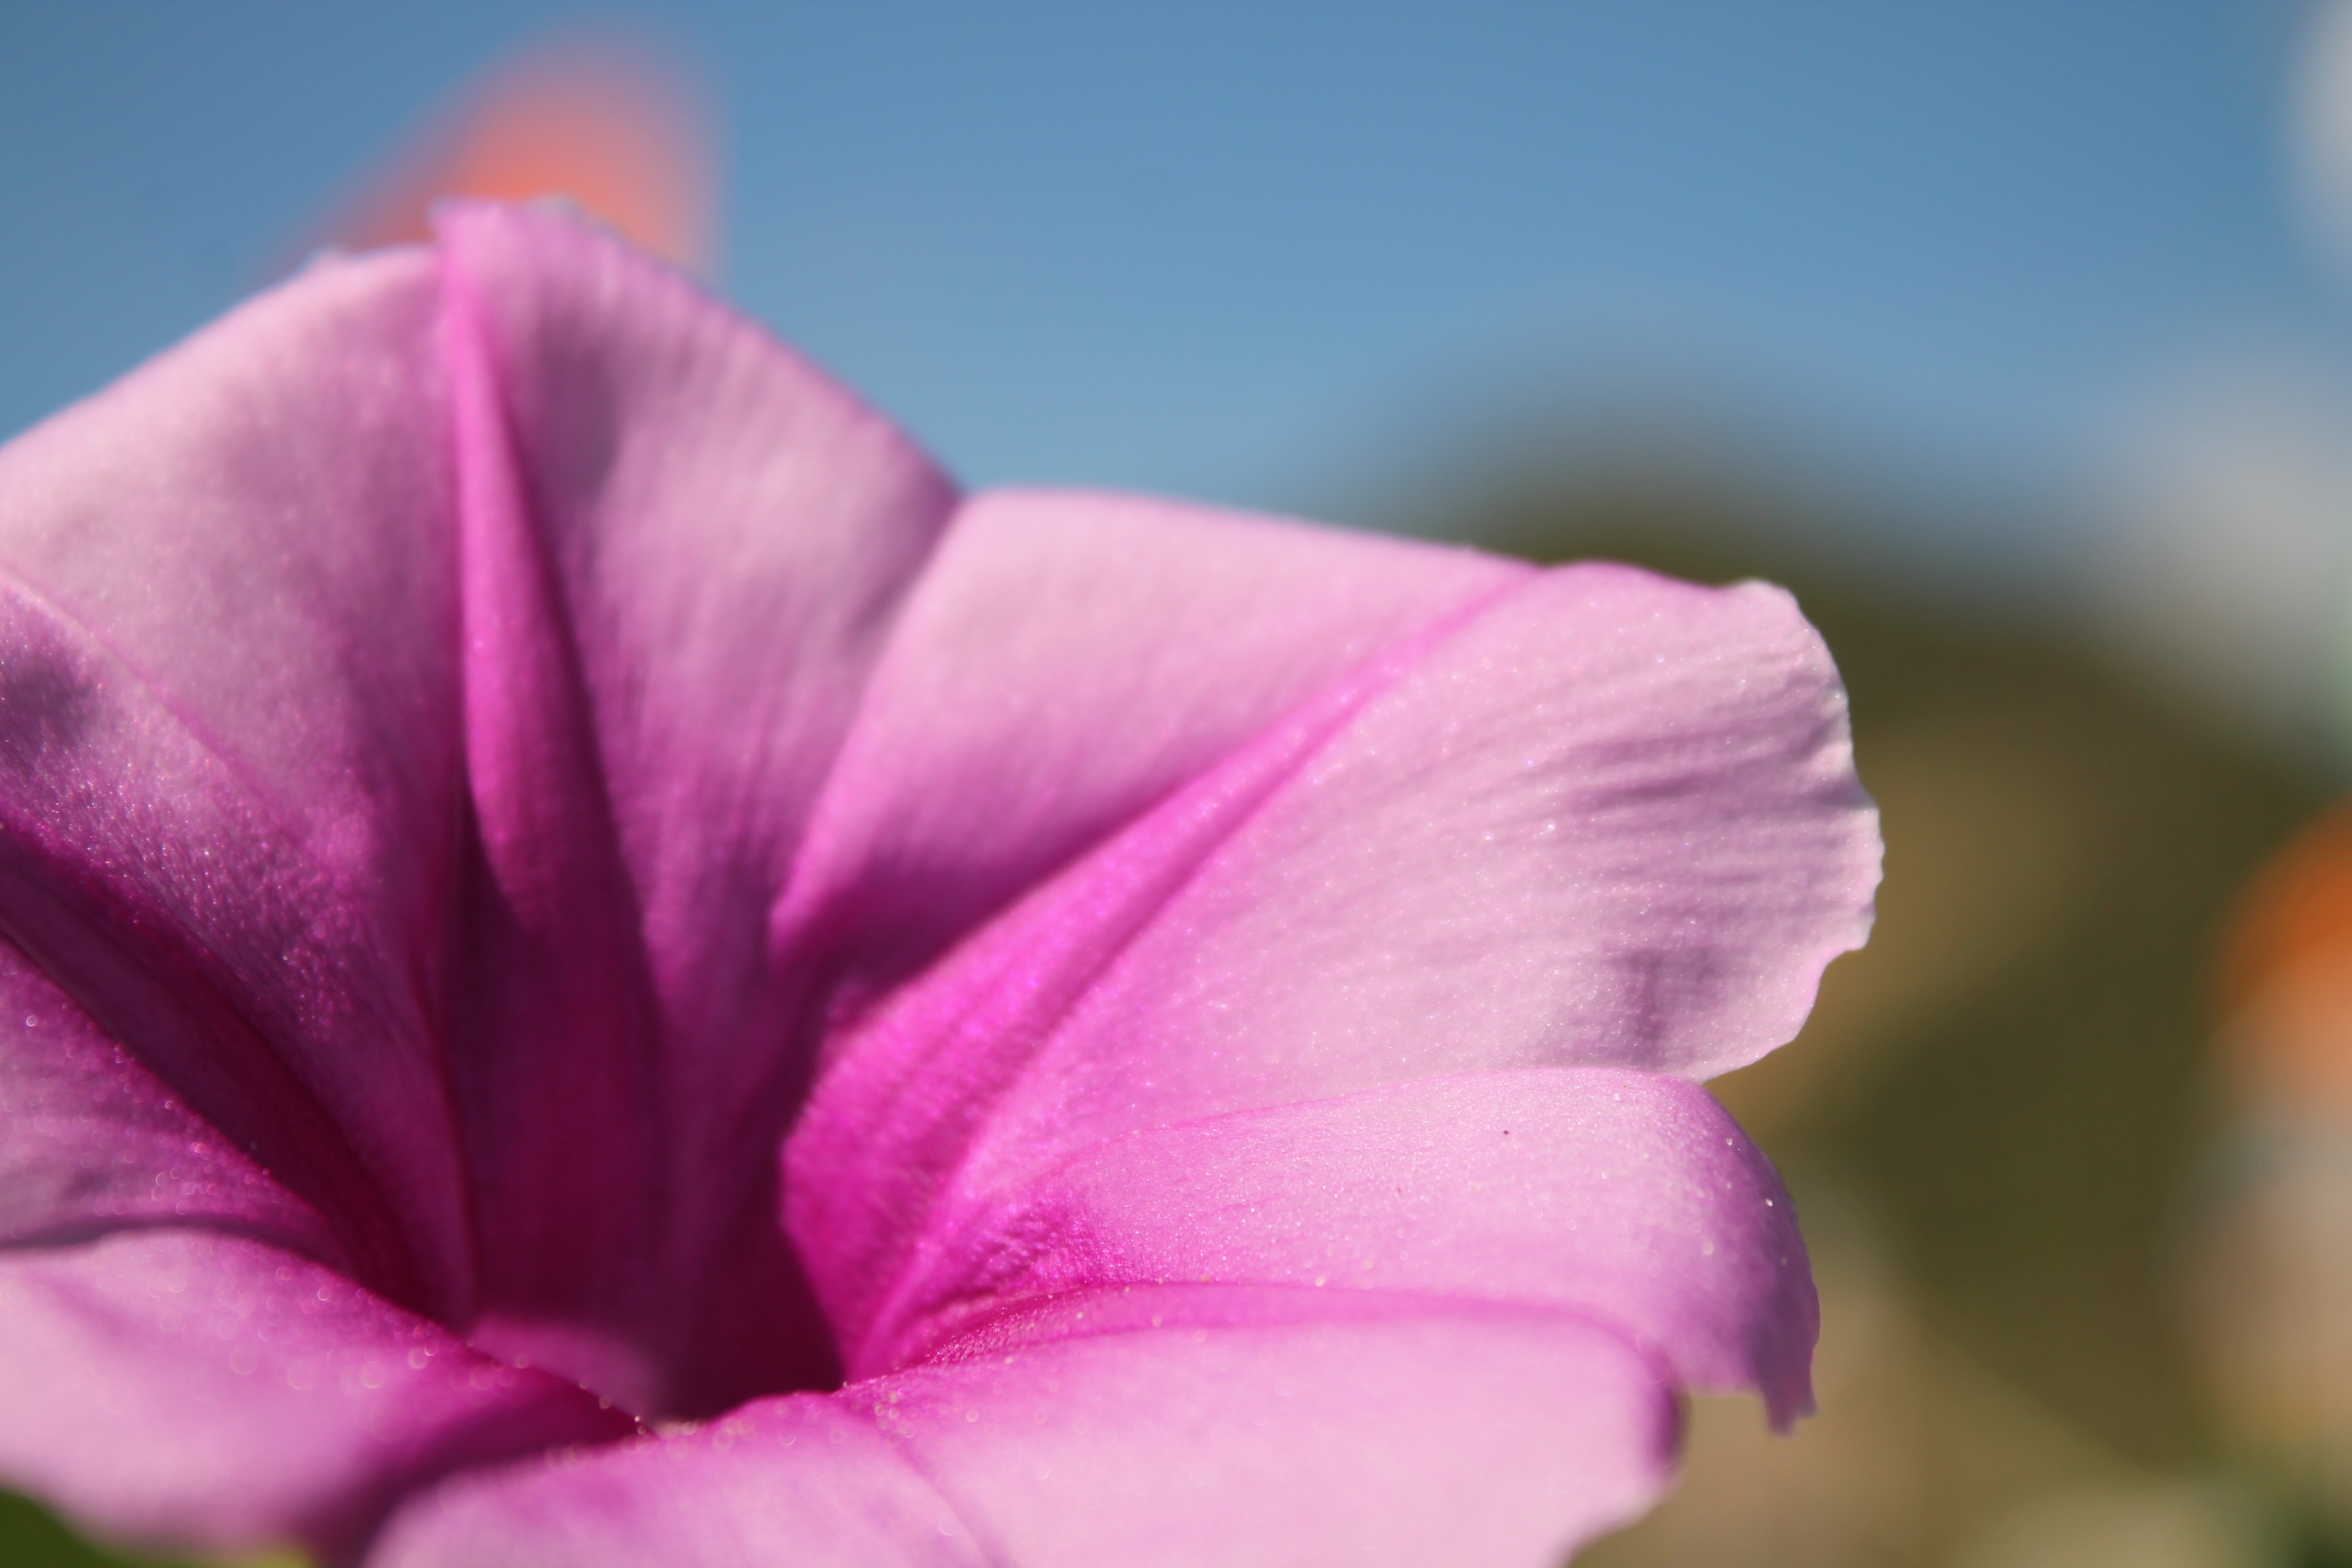
nature, blossom, plant, photography, leaf, flower, purple, petal, spring, pink, flora, wildflower, flowers, close up, macro photography, flowering plant, plant stem, land plant